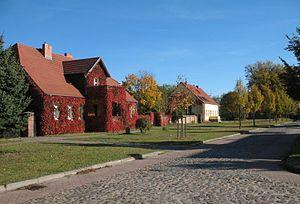
Vielitzsee est une commune allemande de l'arrondissement de Prignitz-de-l'Est-Ruppin, Land de Brandebourg.